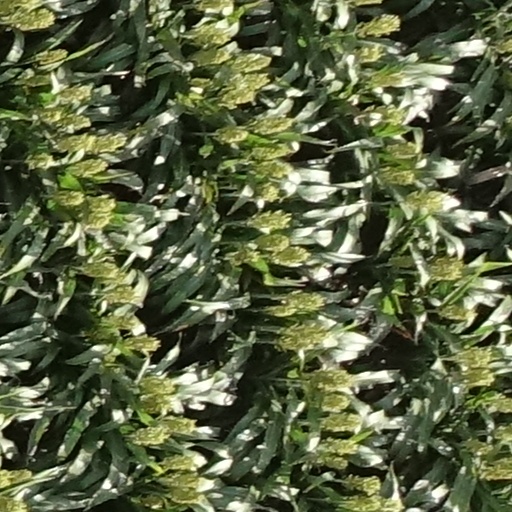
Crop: sorghum